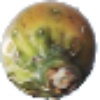
Label: cactus_fruit